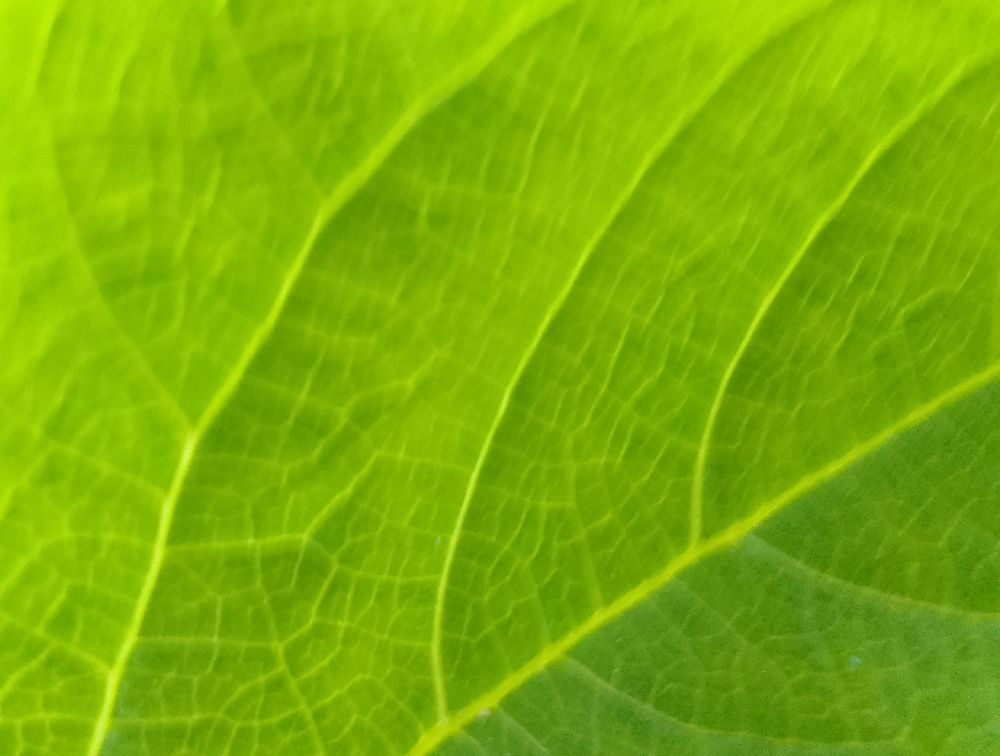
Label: healthy